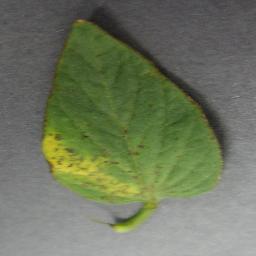
Label: Tomato___Tomato_Yellow_Leaf_Curl_Virus